Raavan (2010 film)

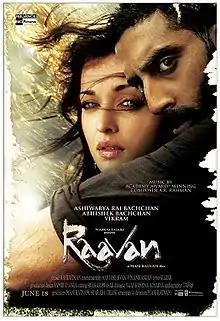
Theatrical release poster

Raavan is a 2010 Indian Hindi-language action-adventure film co-written and directed by Mani Ratnam, who also co-produced the film. It stars Abhishek Bachchan, Aishwarya Rai Bachchan and Vikram while Govinda, Nikhil Dwivedi, Ravi Kishan and Priyamani are in pivotal roles. It marks the Hindi film debuts of Vikram and Priyamani. The film follows the crux of the epic "Ramayana", but with a modernized plot that reveals the perspective of Ravana.